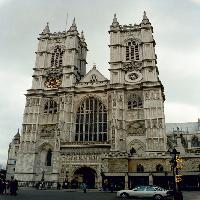
Weather: cloudy or overcast